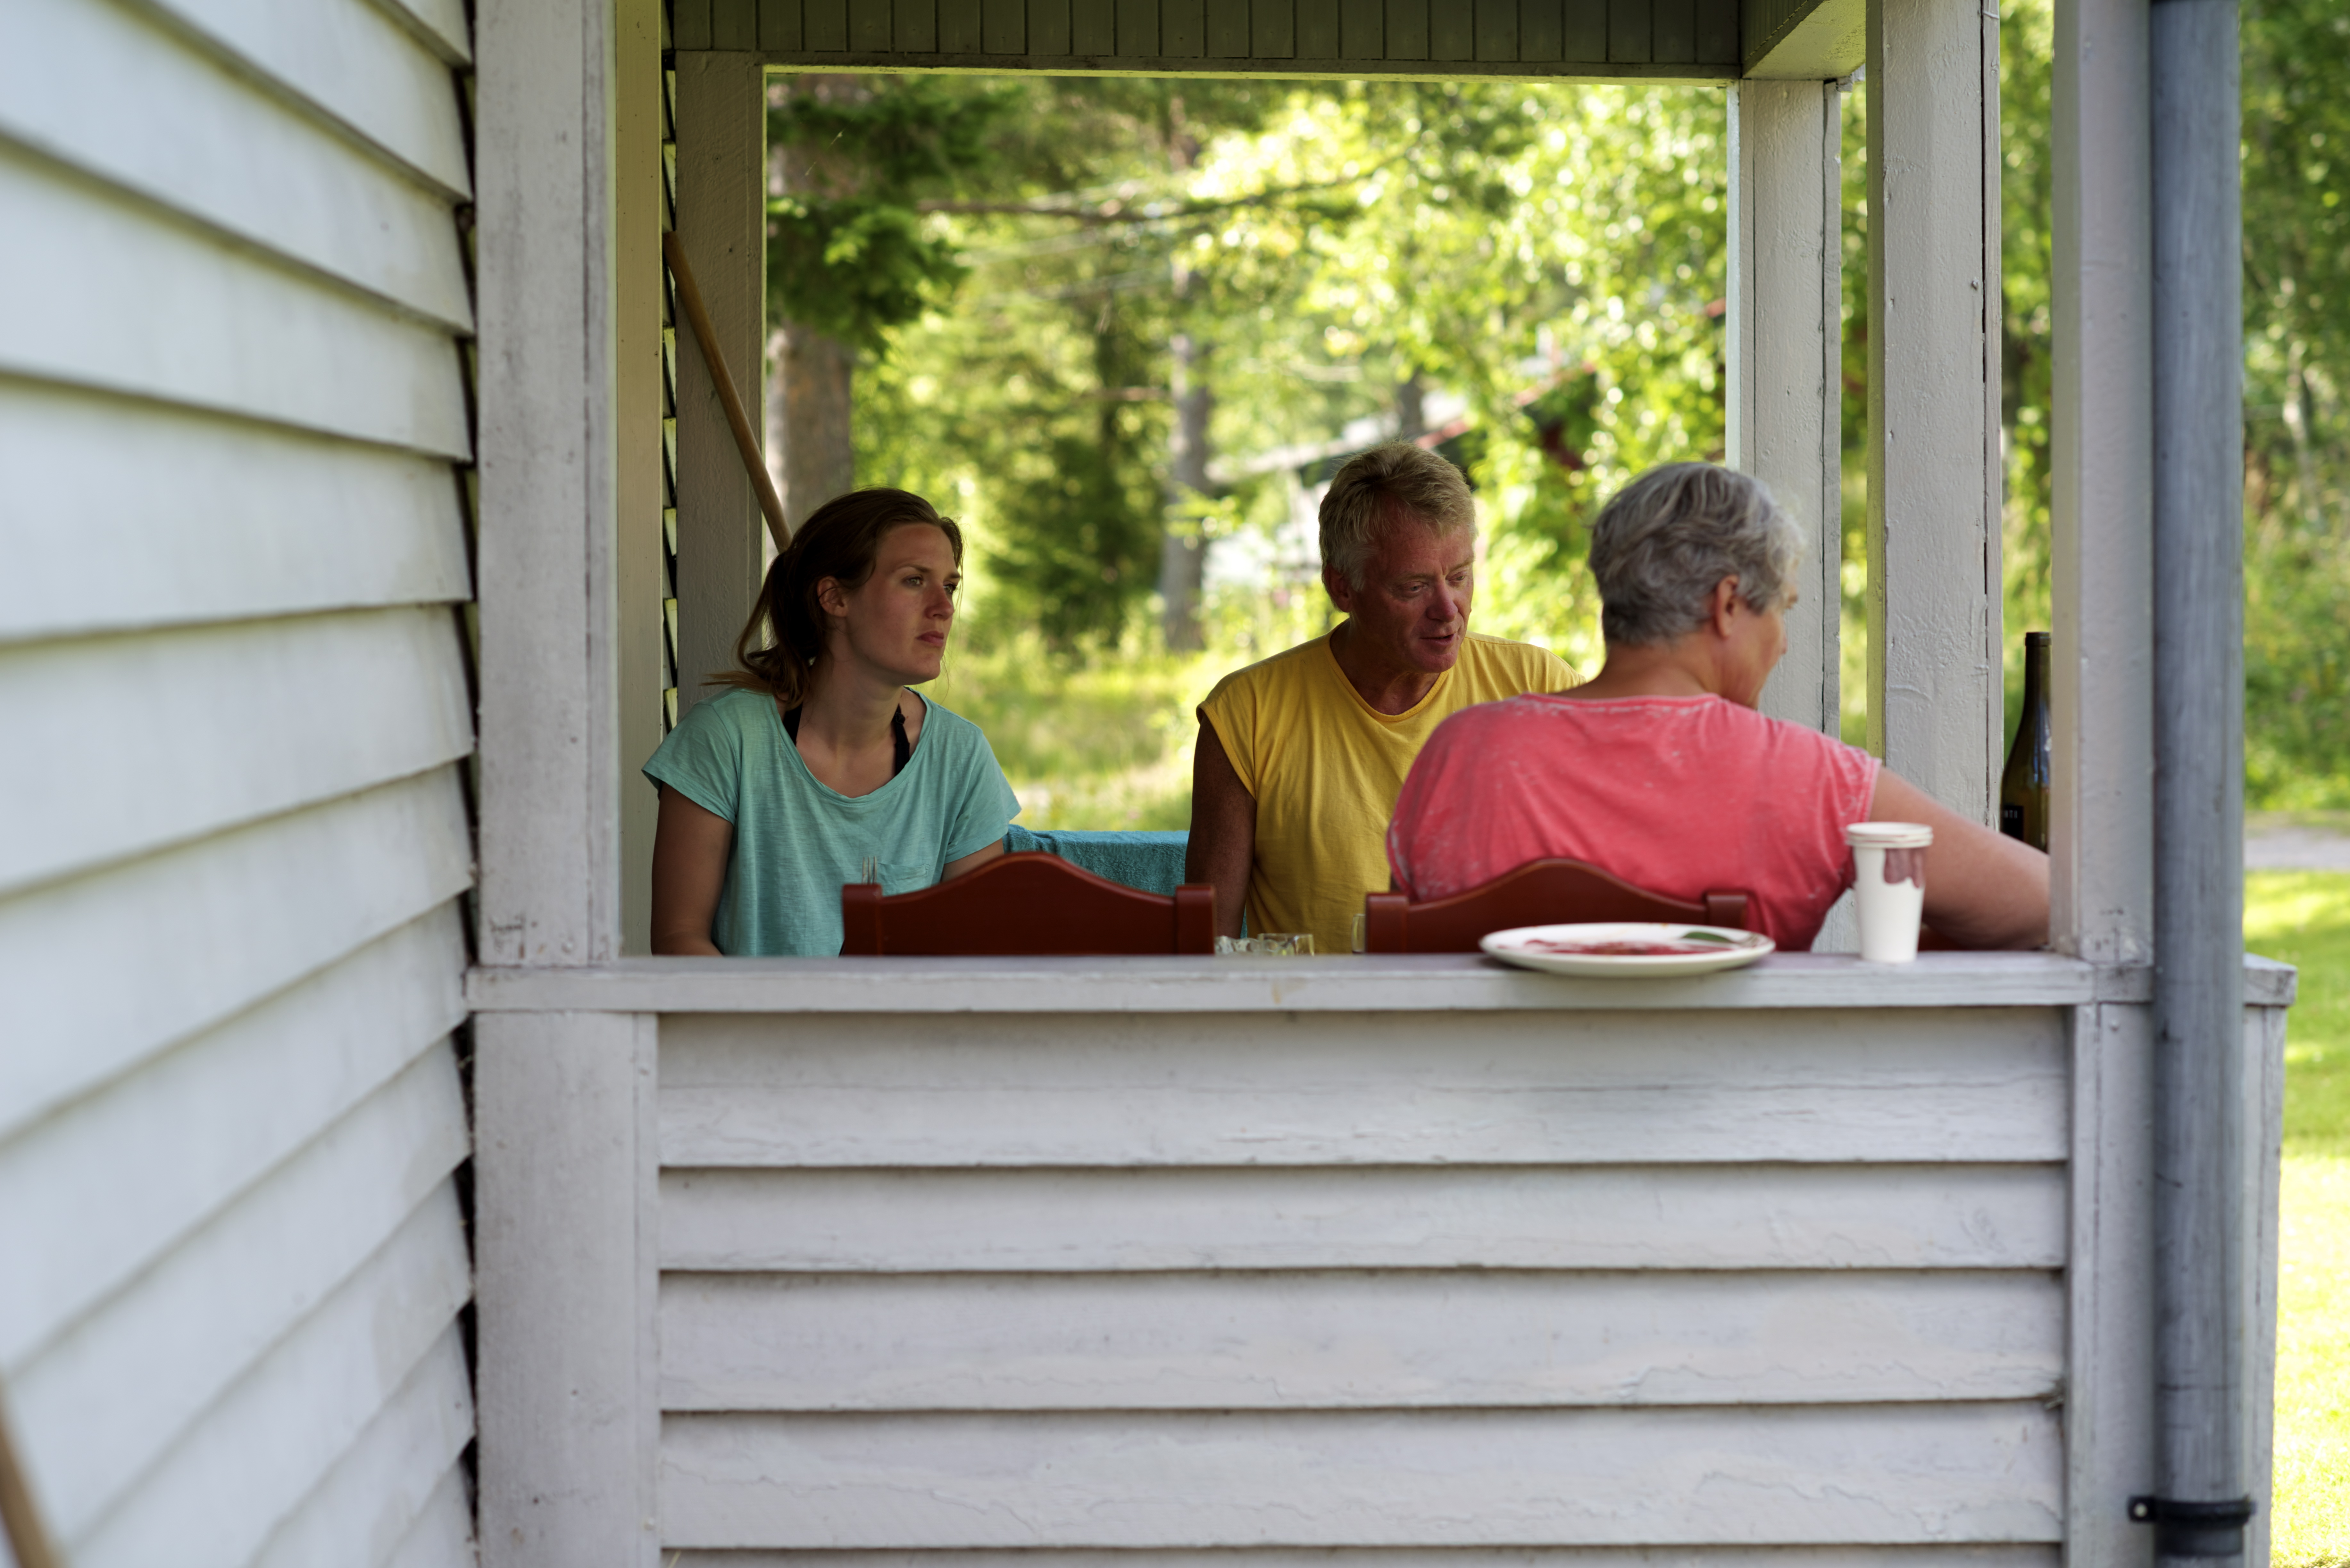
light, people, wine, home, green, cabin, backyard, nikon, yellow, pink, eat, life, eating, family, colors, cool, digital, colours, d800, them, hurdal, skrukkelia